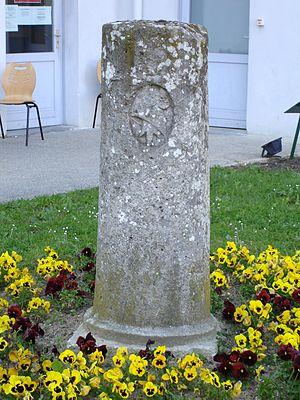
Une borne routière est un élément signalétique placé régulièrement en bordure de route et destiné à identifier la route concernée et à y indiquer les distances, le plus souvent vers les localités voisines.
Tremblay-en-France est une commune française située dans le département de la Seine-Saint-Denis, en région Île-de-France.
La signalisation routière en France désigne l’ensemble des signaux conventionnels implantés sur le domaine routier français et destinés à assurer la sécurité des usagers de la route, soit en les informant des dangers et des prescriptions relatifs à la circulation ainsi que des éléments utiles à la prise de décisions, soit en leur indiquant les repères et équipements utiles à leurs déplacements sur le territoire national.